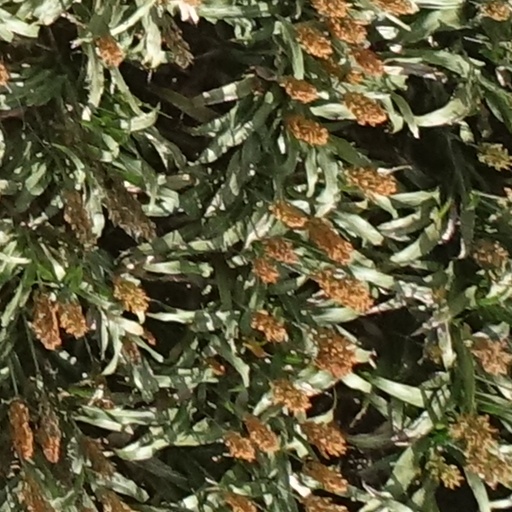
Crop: sorghum